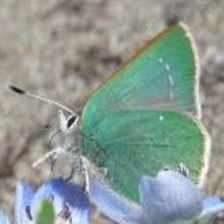
Species: GREEN HAIRSTREAK
Butterfly family (ImageNet category): lycaenid_butterfly